Nicholas Wolterstorff

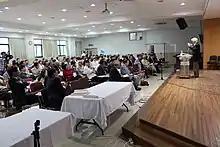
Wolterstorff speaking at a conference in South Korea in 2014

Nicholas Wolterstorff lives in Grand Rapids, Michigan, with his wife Claire. He has four grown children. His oldest son died in a mountain climbing accident at age 25. He has seven grandchildren.